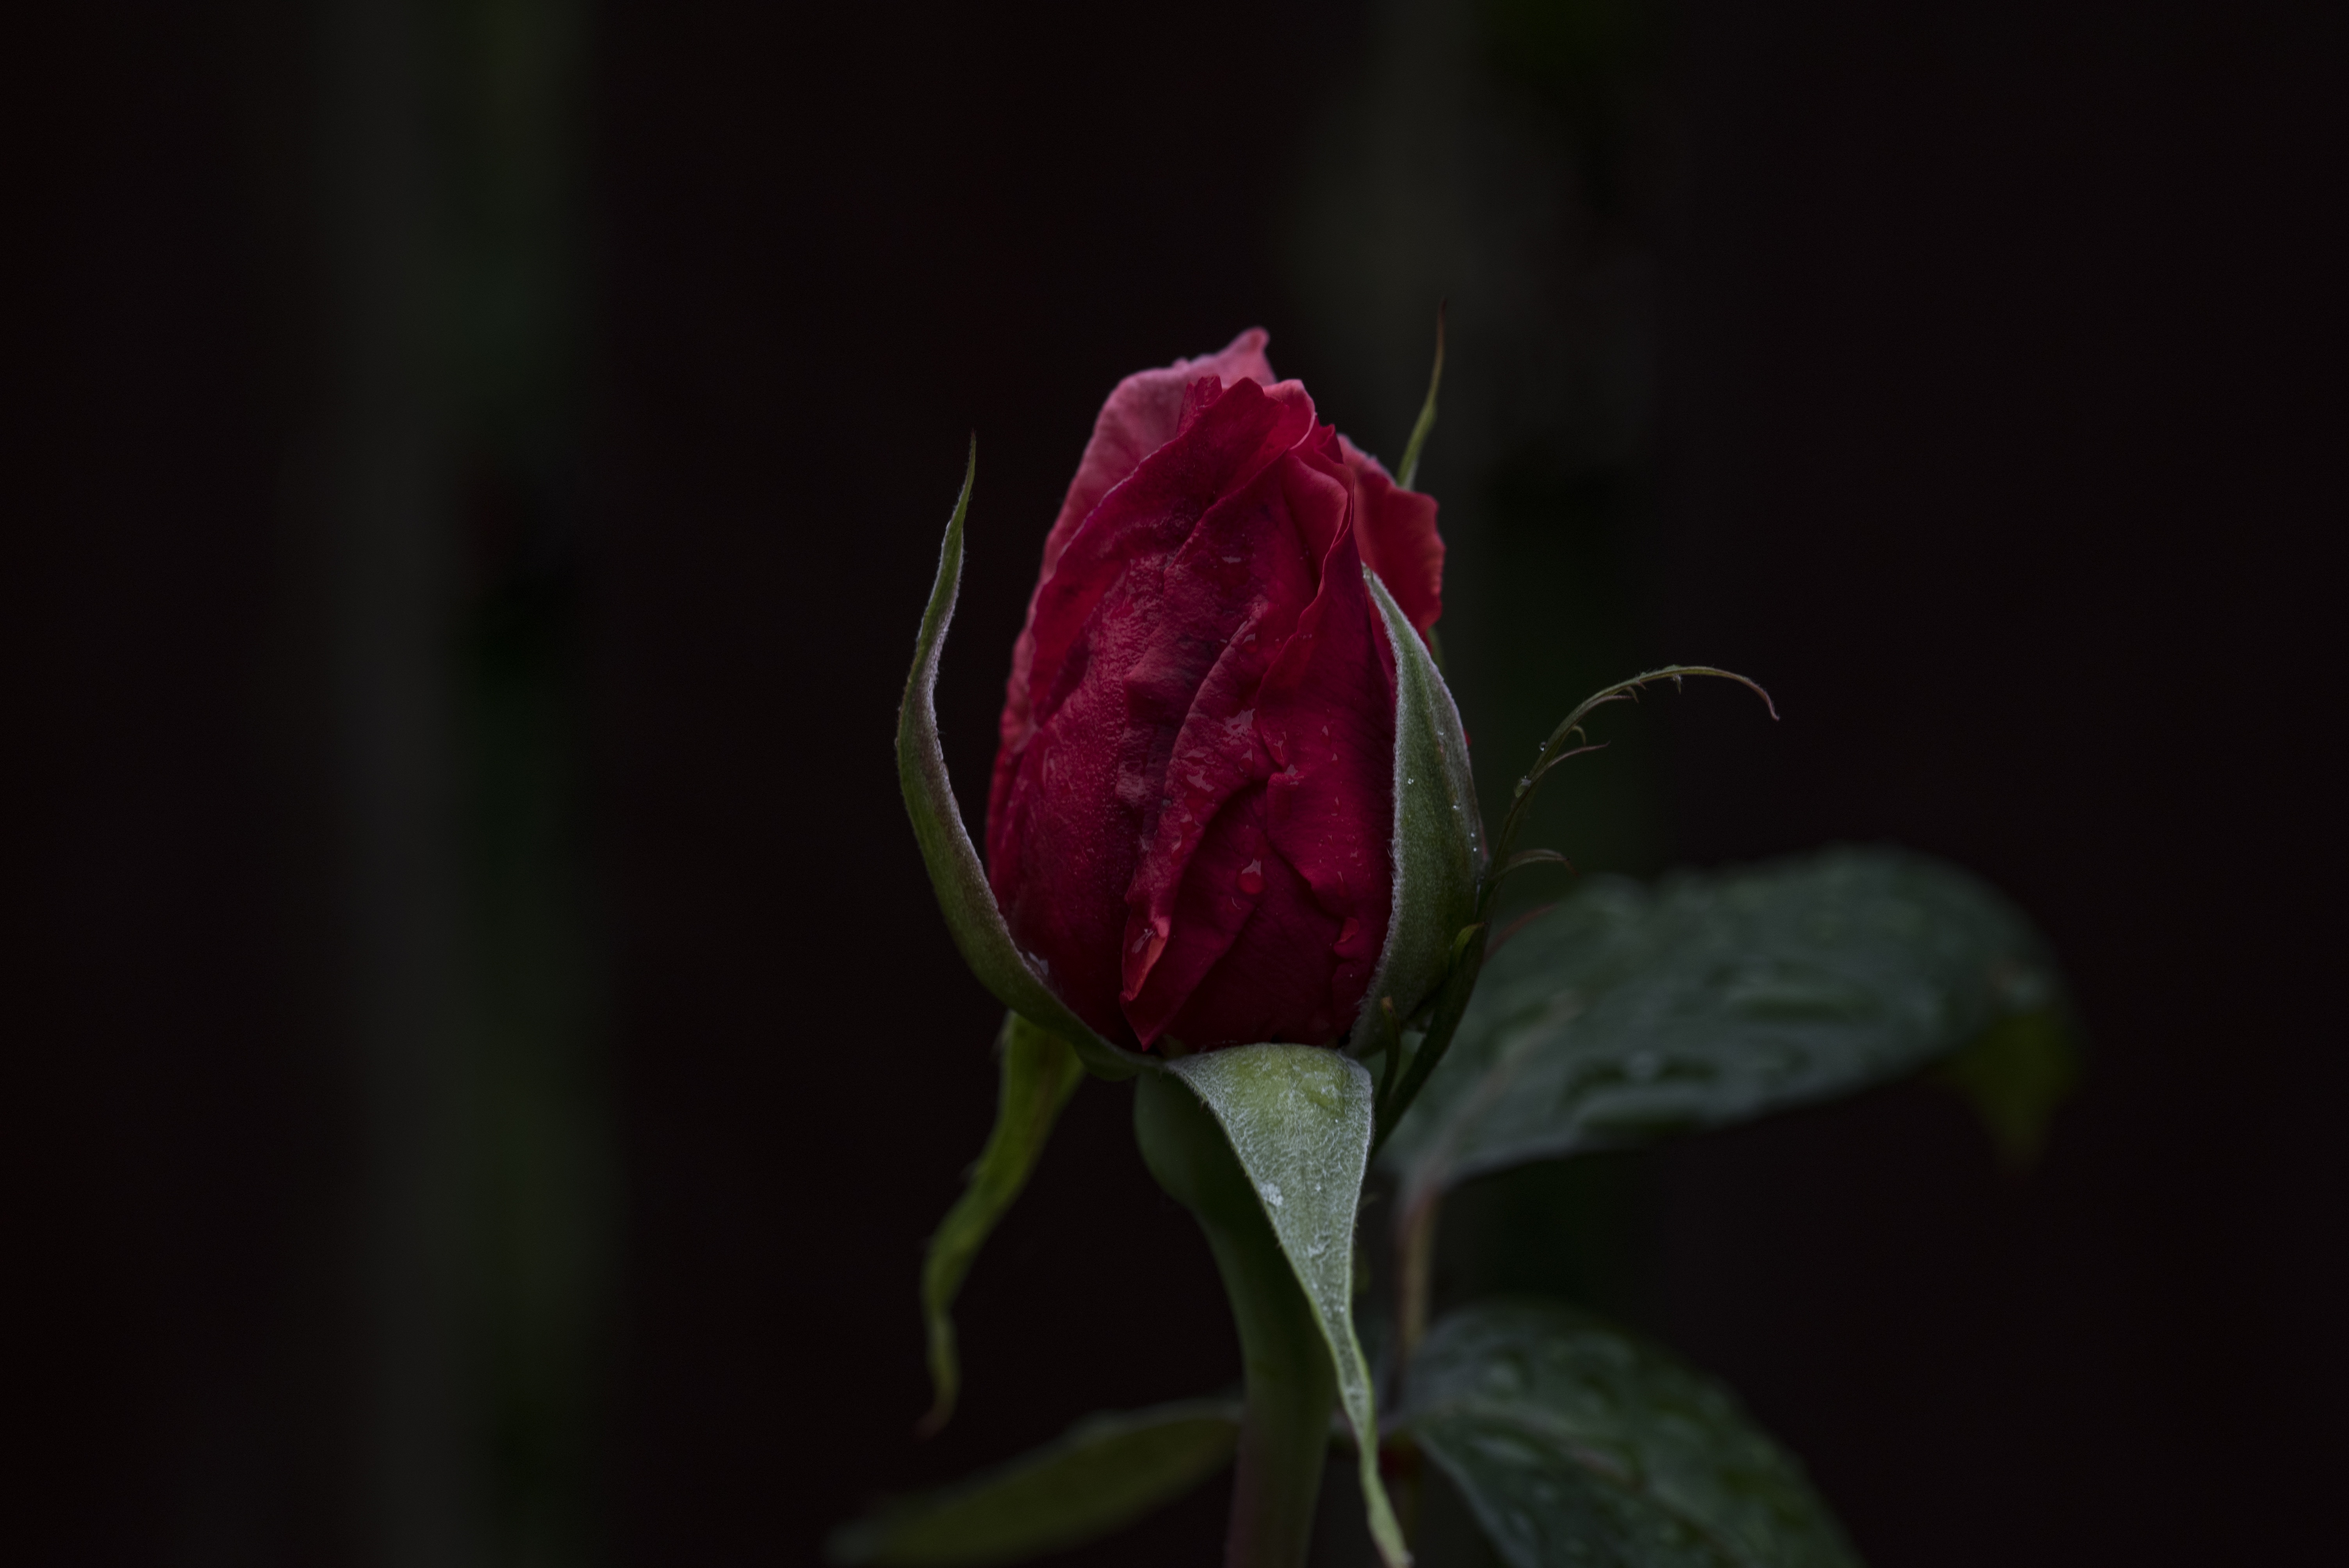
blossom, plant, leaf, flower, petal, bloom, wet, rose, red, darkness, flora, close up, bud, macro photography, flowering plant, garden roses, rose family, hd wallpaper, plant stem, land plant